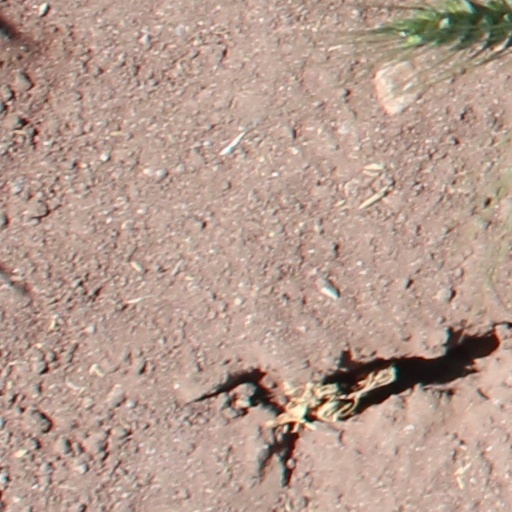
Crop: wheat